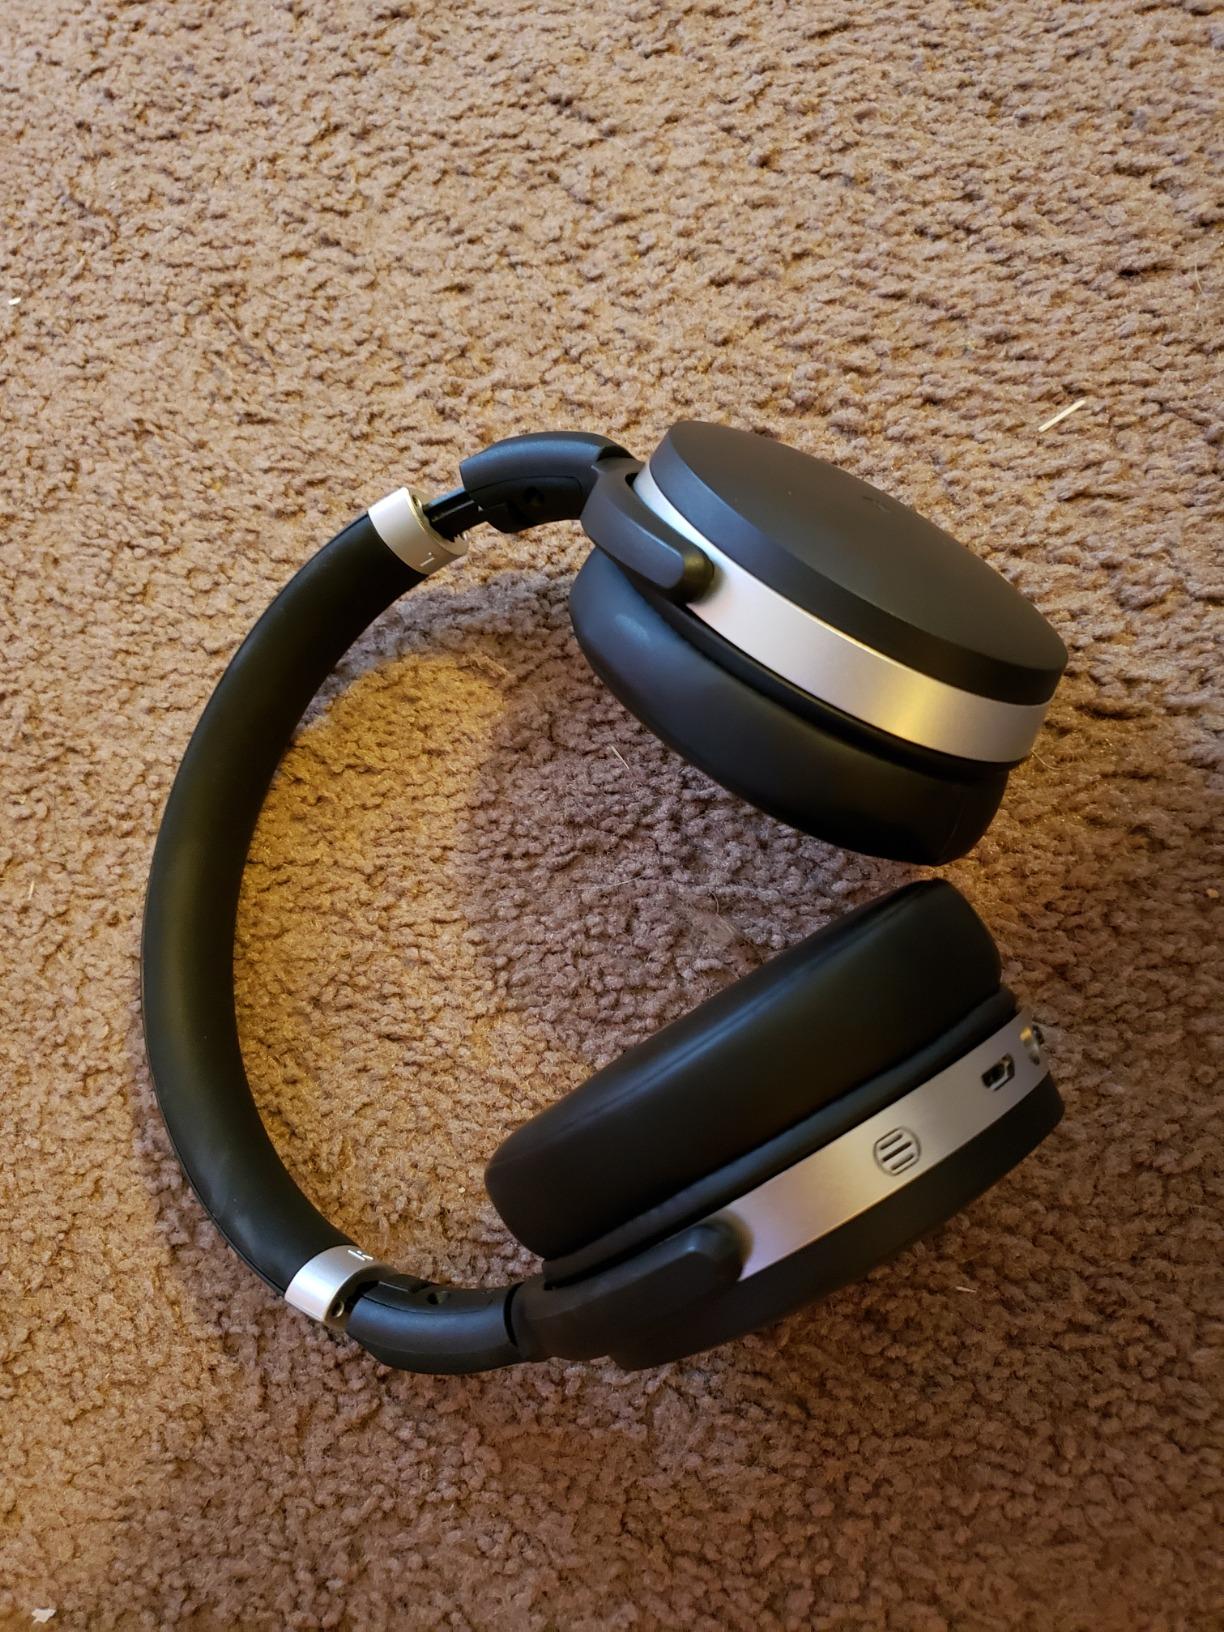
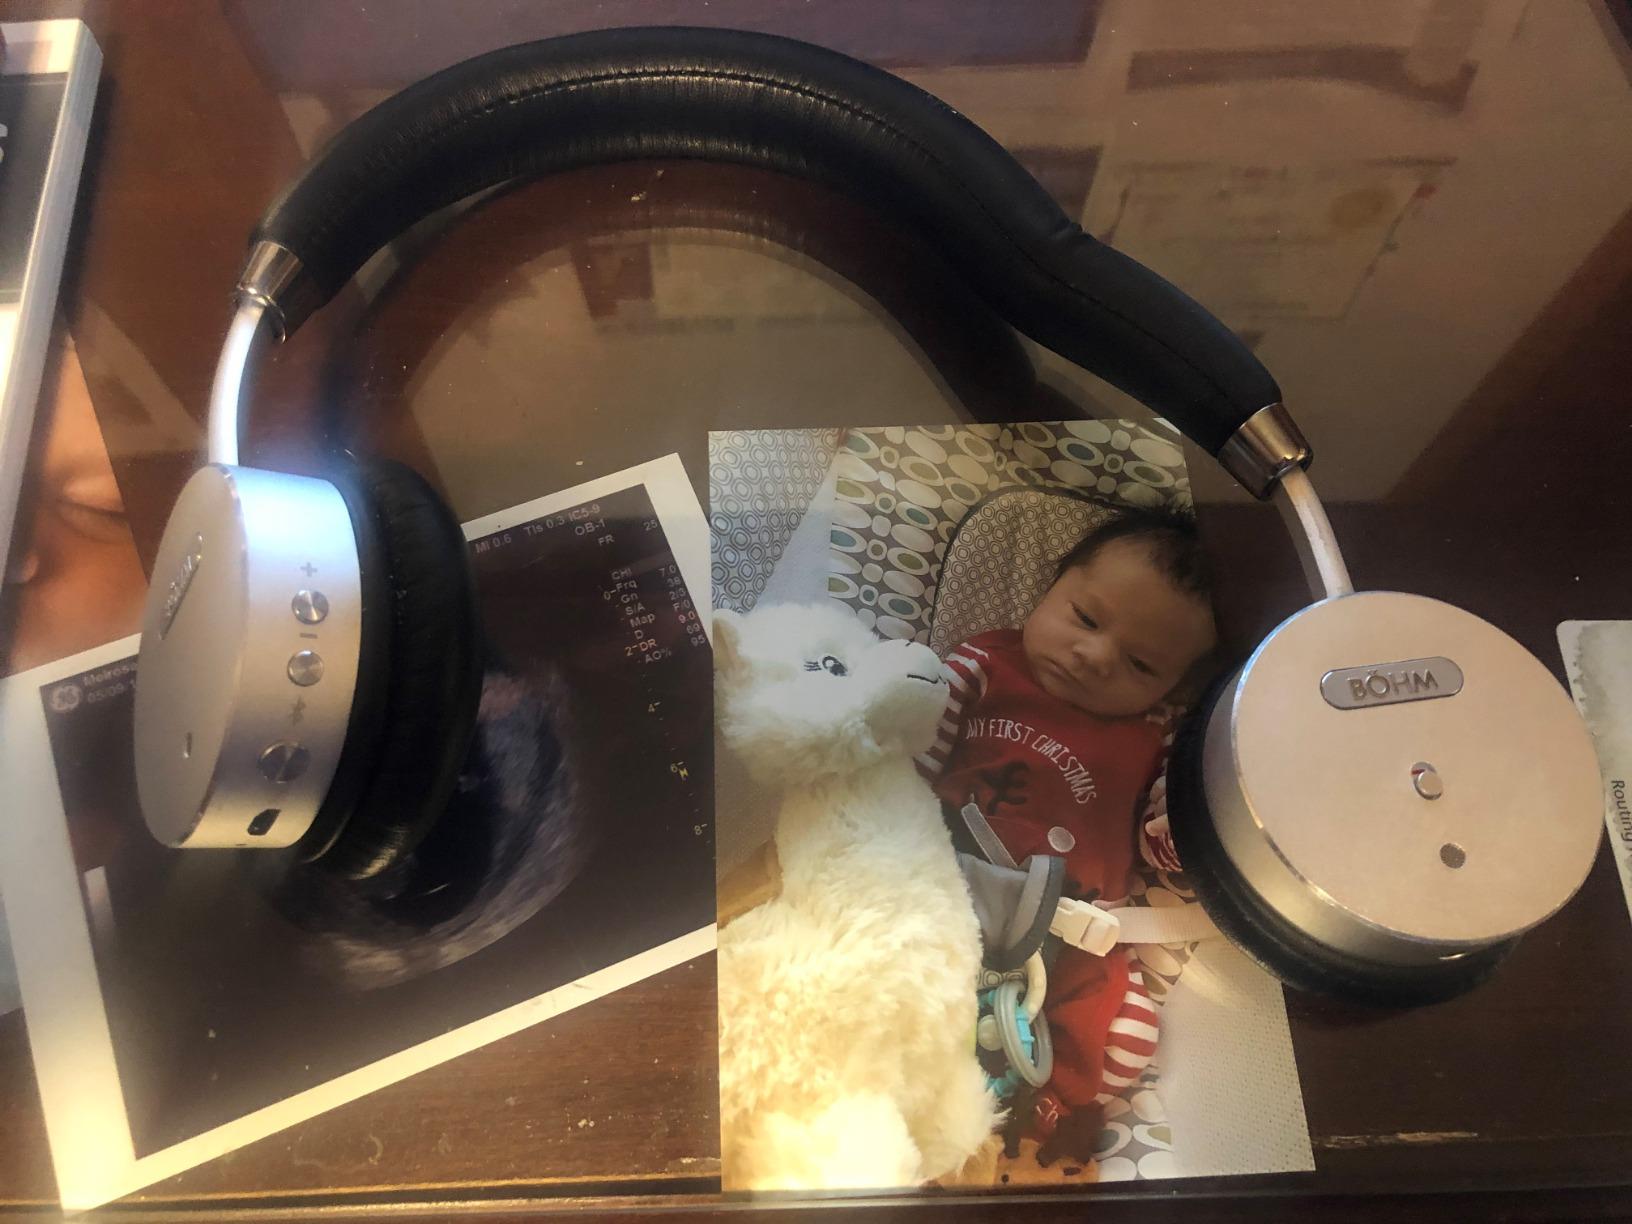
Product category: headphones
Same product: no